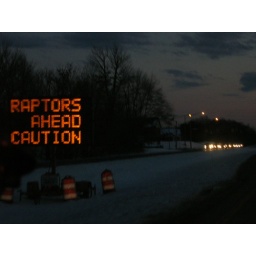
Hacked road sign near my house